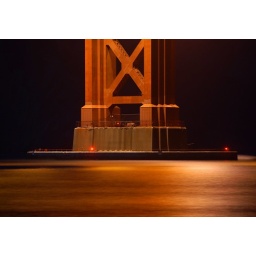
south tower of the golden gate bridge - fort point in the presidio, san francisco, california